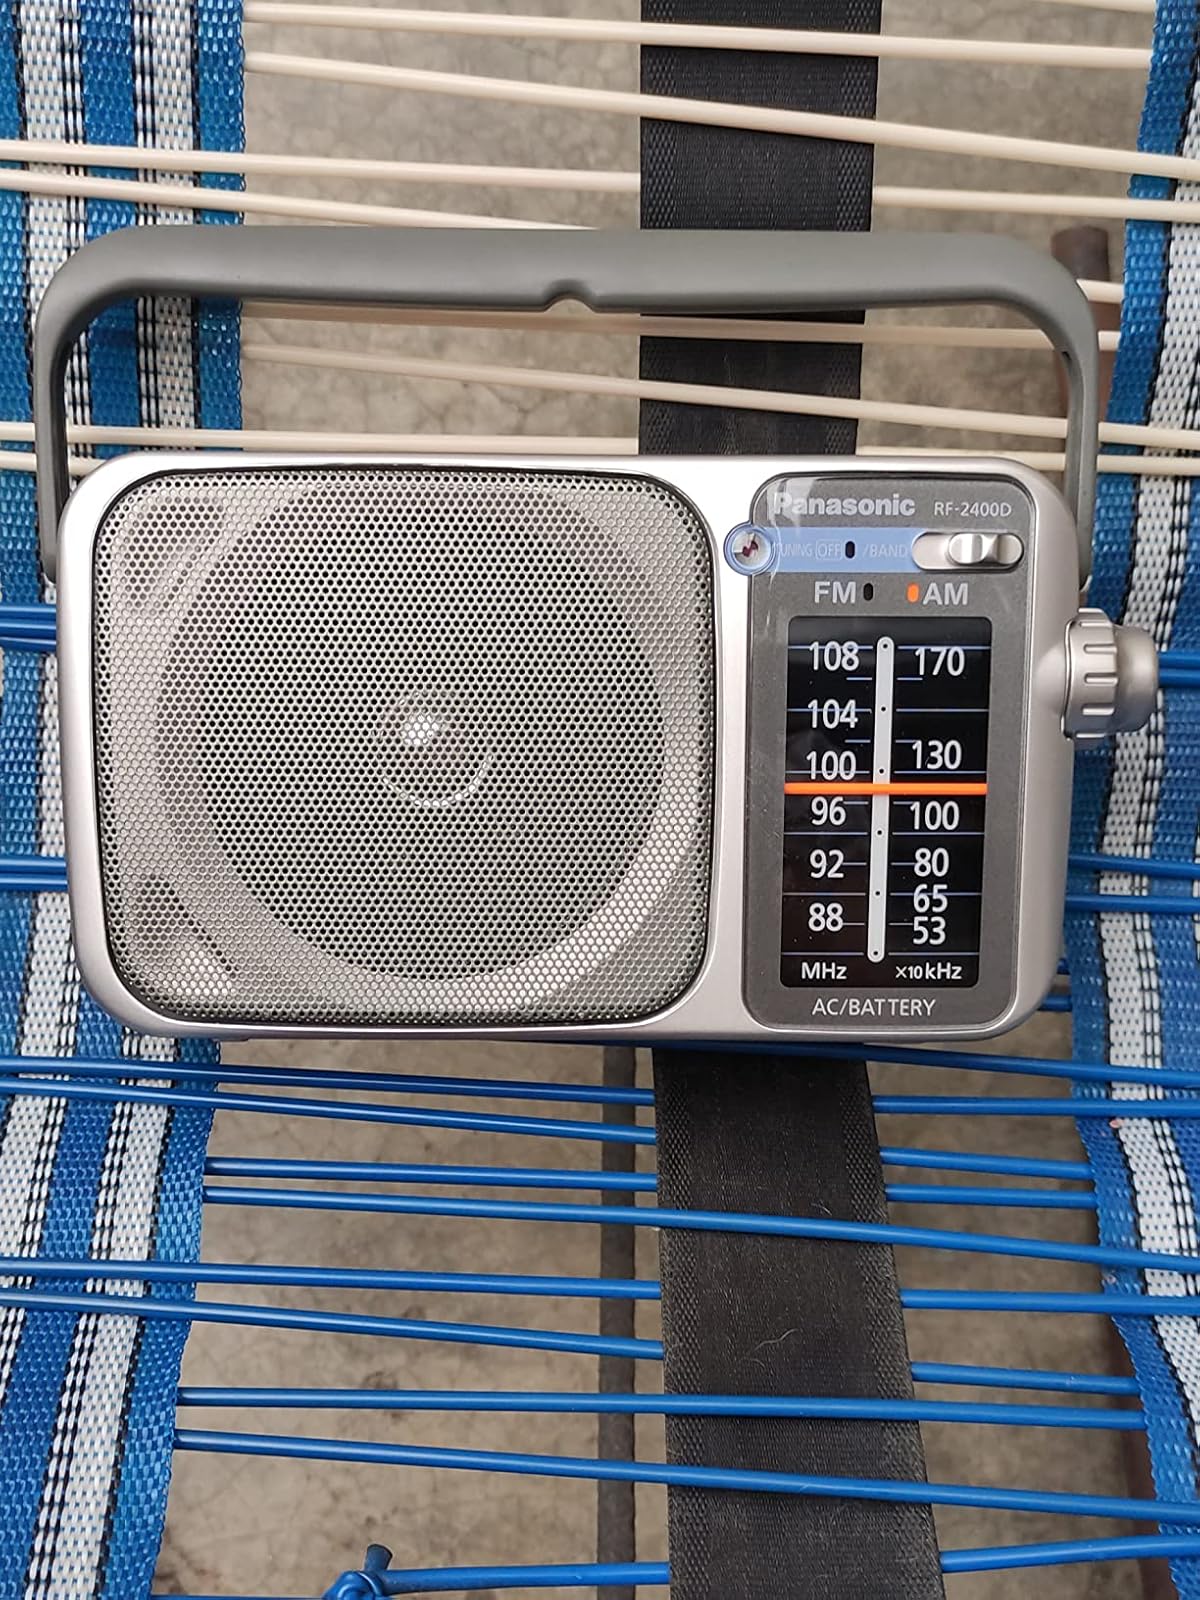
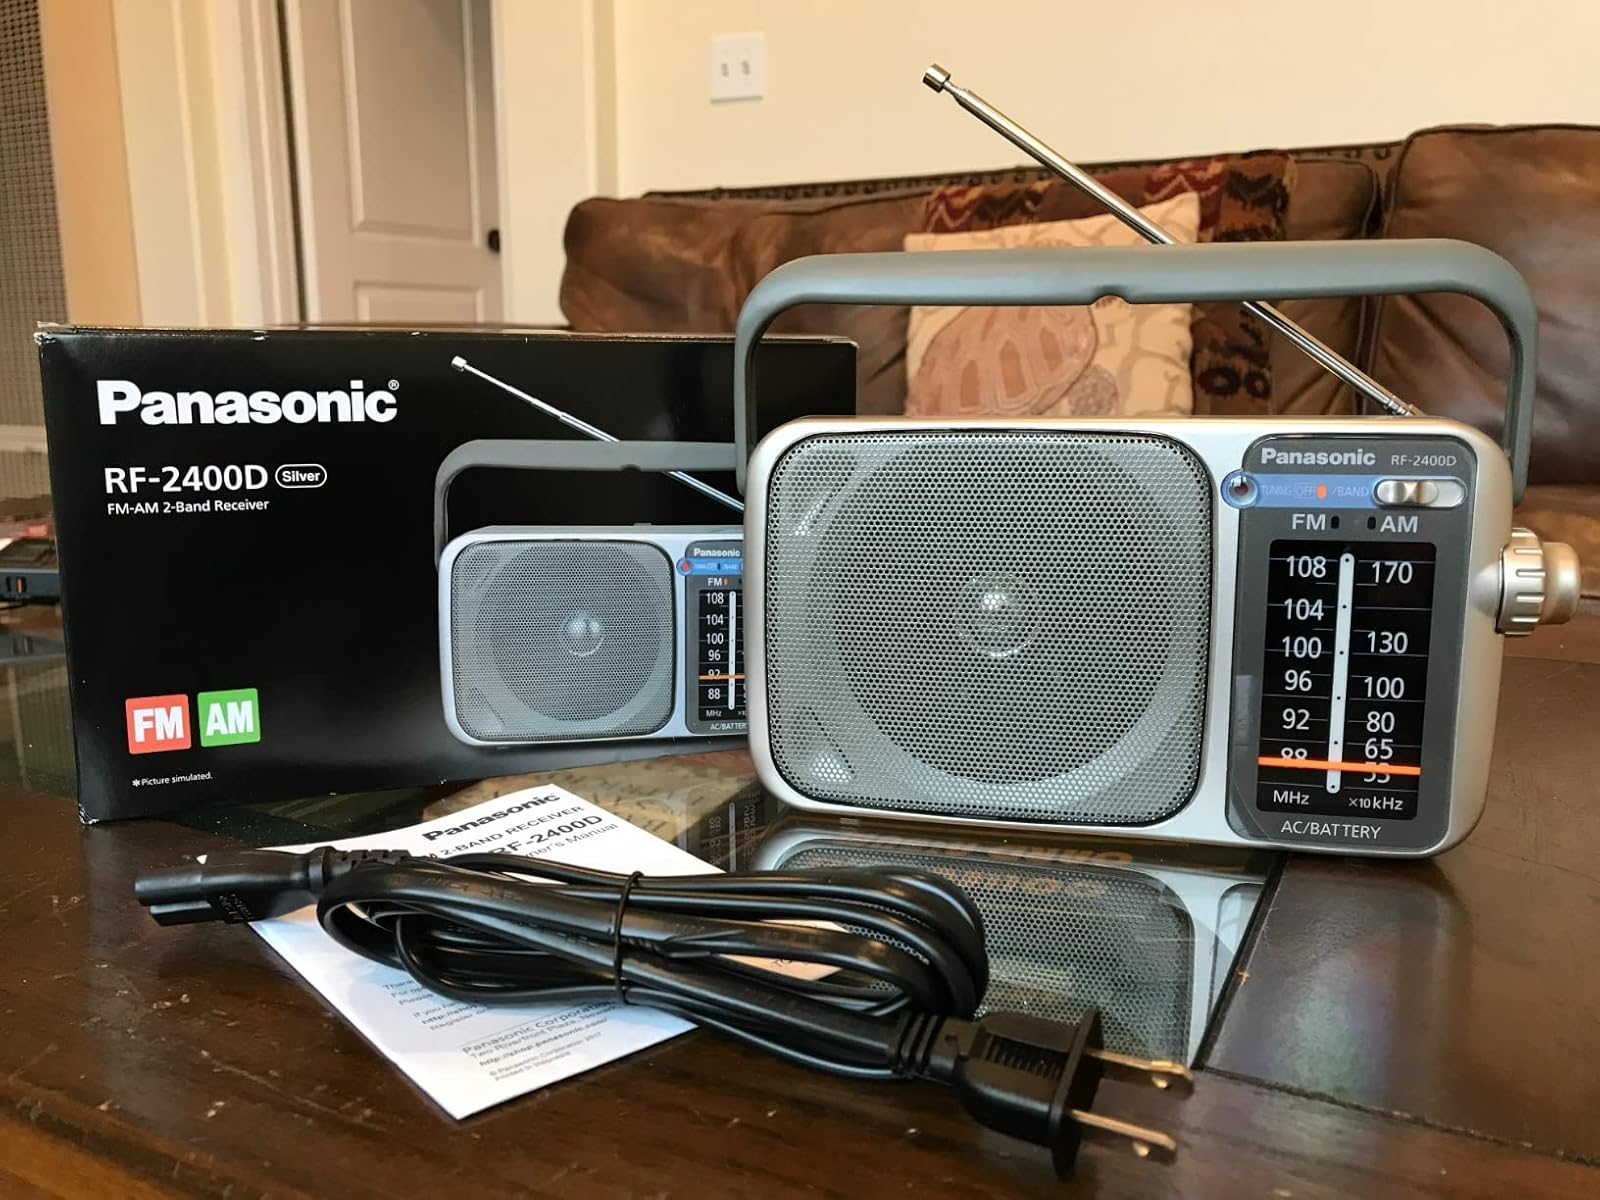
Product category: radio
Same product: yes